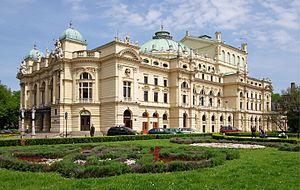
Le Théâtre Juliusz Słowacki à Cracovie est un des théâtres les plus connus de Pologne. Construit selon le projet de Jan Zawiejski, dans une style éclectique, avec prédominance d’éléments baroques, il a été inauguré le 21 octobre 1893.
Cracovie est le chef-lieu de la voïvodie de Petite-Pologne. Située au bord de la Vistule, cette ancienne capitale de la Pologne, riche de mille ans d'histoire est considérée comme le véritable centre culturel et intellectuel du pays, qui s’enorgueillit de posséder l’une des plus anciennes universités d’Europe Centrale, l'Université Jagellonne.